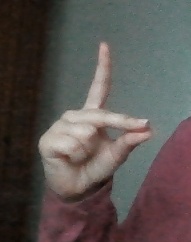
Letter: ta